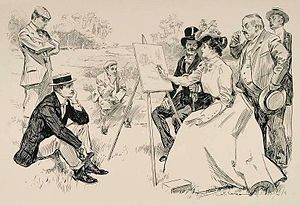
Gibson Girl / Galleri
"En Gibson Girl var et mode- og kvindeideal i USA, der blev skabt af den amerikanske illustrator Charles Dana Gibson omkring år 1900 og varede i ca. tyve år. En Gibson Girl var en ""moderne amerikansk kvinde"", der blev præsenteret i ofte satiriske tegninger og historier i aviser og magasiner. Hun blev fremstillet som ungdommelig og feminin, høj og slank med tydelige kvindelige former holdt sammen i et korset, men sporty og aktiv og ikke afklædt.